Anthony Kohlmann

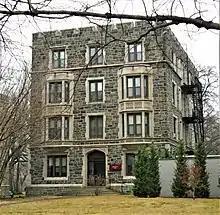
Front of Kohlmann Hall

In addition to his pastoral work, Carroll charged Kohlmann with establishing a Catholic college in the city. In 1808, he opened a classical school called the New York Literary Institution, which functioned as an offshoot of Georgetown College. He rented a house on Mulberry Street, across from the cathedral, where the four Jesuit scholastics began teaching 35 Catholic and Protestant students, a minority of whom boarded at the school. With the school outgrowing its location, in September 1809, it moved to Broadway, and, in March of the following year, Kohlmann relocated the school far into the countryside of New York City, across the street from the Elgin Botanic Garden. The new site of the New York Literary Institution would later house the new St. Patrick's Cathedral in Midtown Manhattan. Following its move, the school began to prosper. Kohlmann, however, continued to reside at Mulberry Street, where he could perform his pastoral duties at Old St. Patrick's and St. Peter's. He made Benedict Fenwick the president of the school.